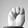
ASL letter: M